Reticular formation

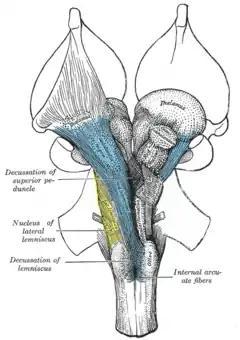
Ascending reticular activating system. Reticular formation labeled near center.

The ascending reticular activating system (ARAS), also known as the "extrathalamic control modulatory system" or simply the "reticular activating system" (RAS), is a set of connected nuclei in the brains of vertebrates that is responsible for regulating wakefulness and sleep-wake transitions. The ARAS is in the midbrain reticular formation. It is mostly composed of various nuclei in the thalamus/hypothalamus and a number of dopaminergic, noradrenergic, serotonergic, histaminergic, cholinergic, and glutamatergic brain nuclei.